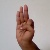
The image shows a hand gesture representing the letter 'F' in Indian Sign Language.